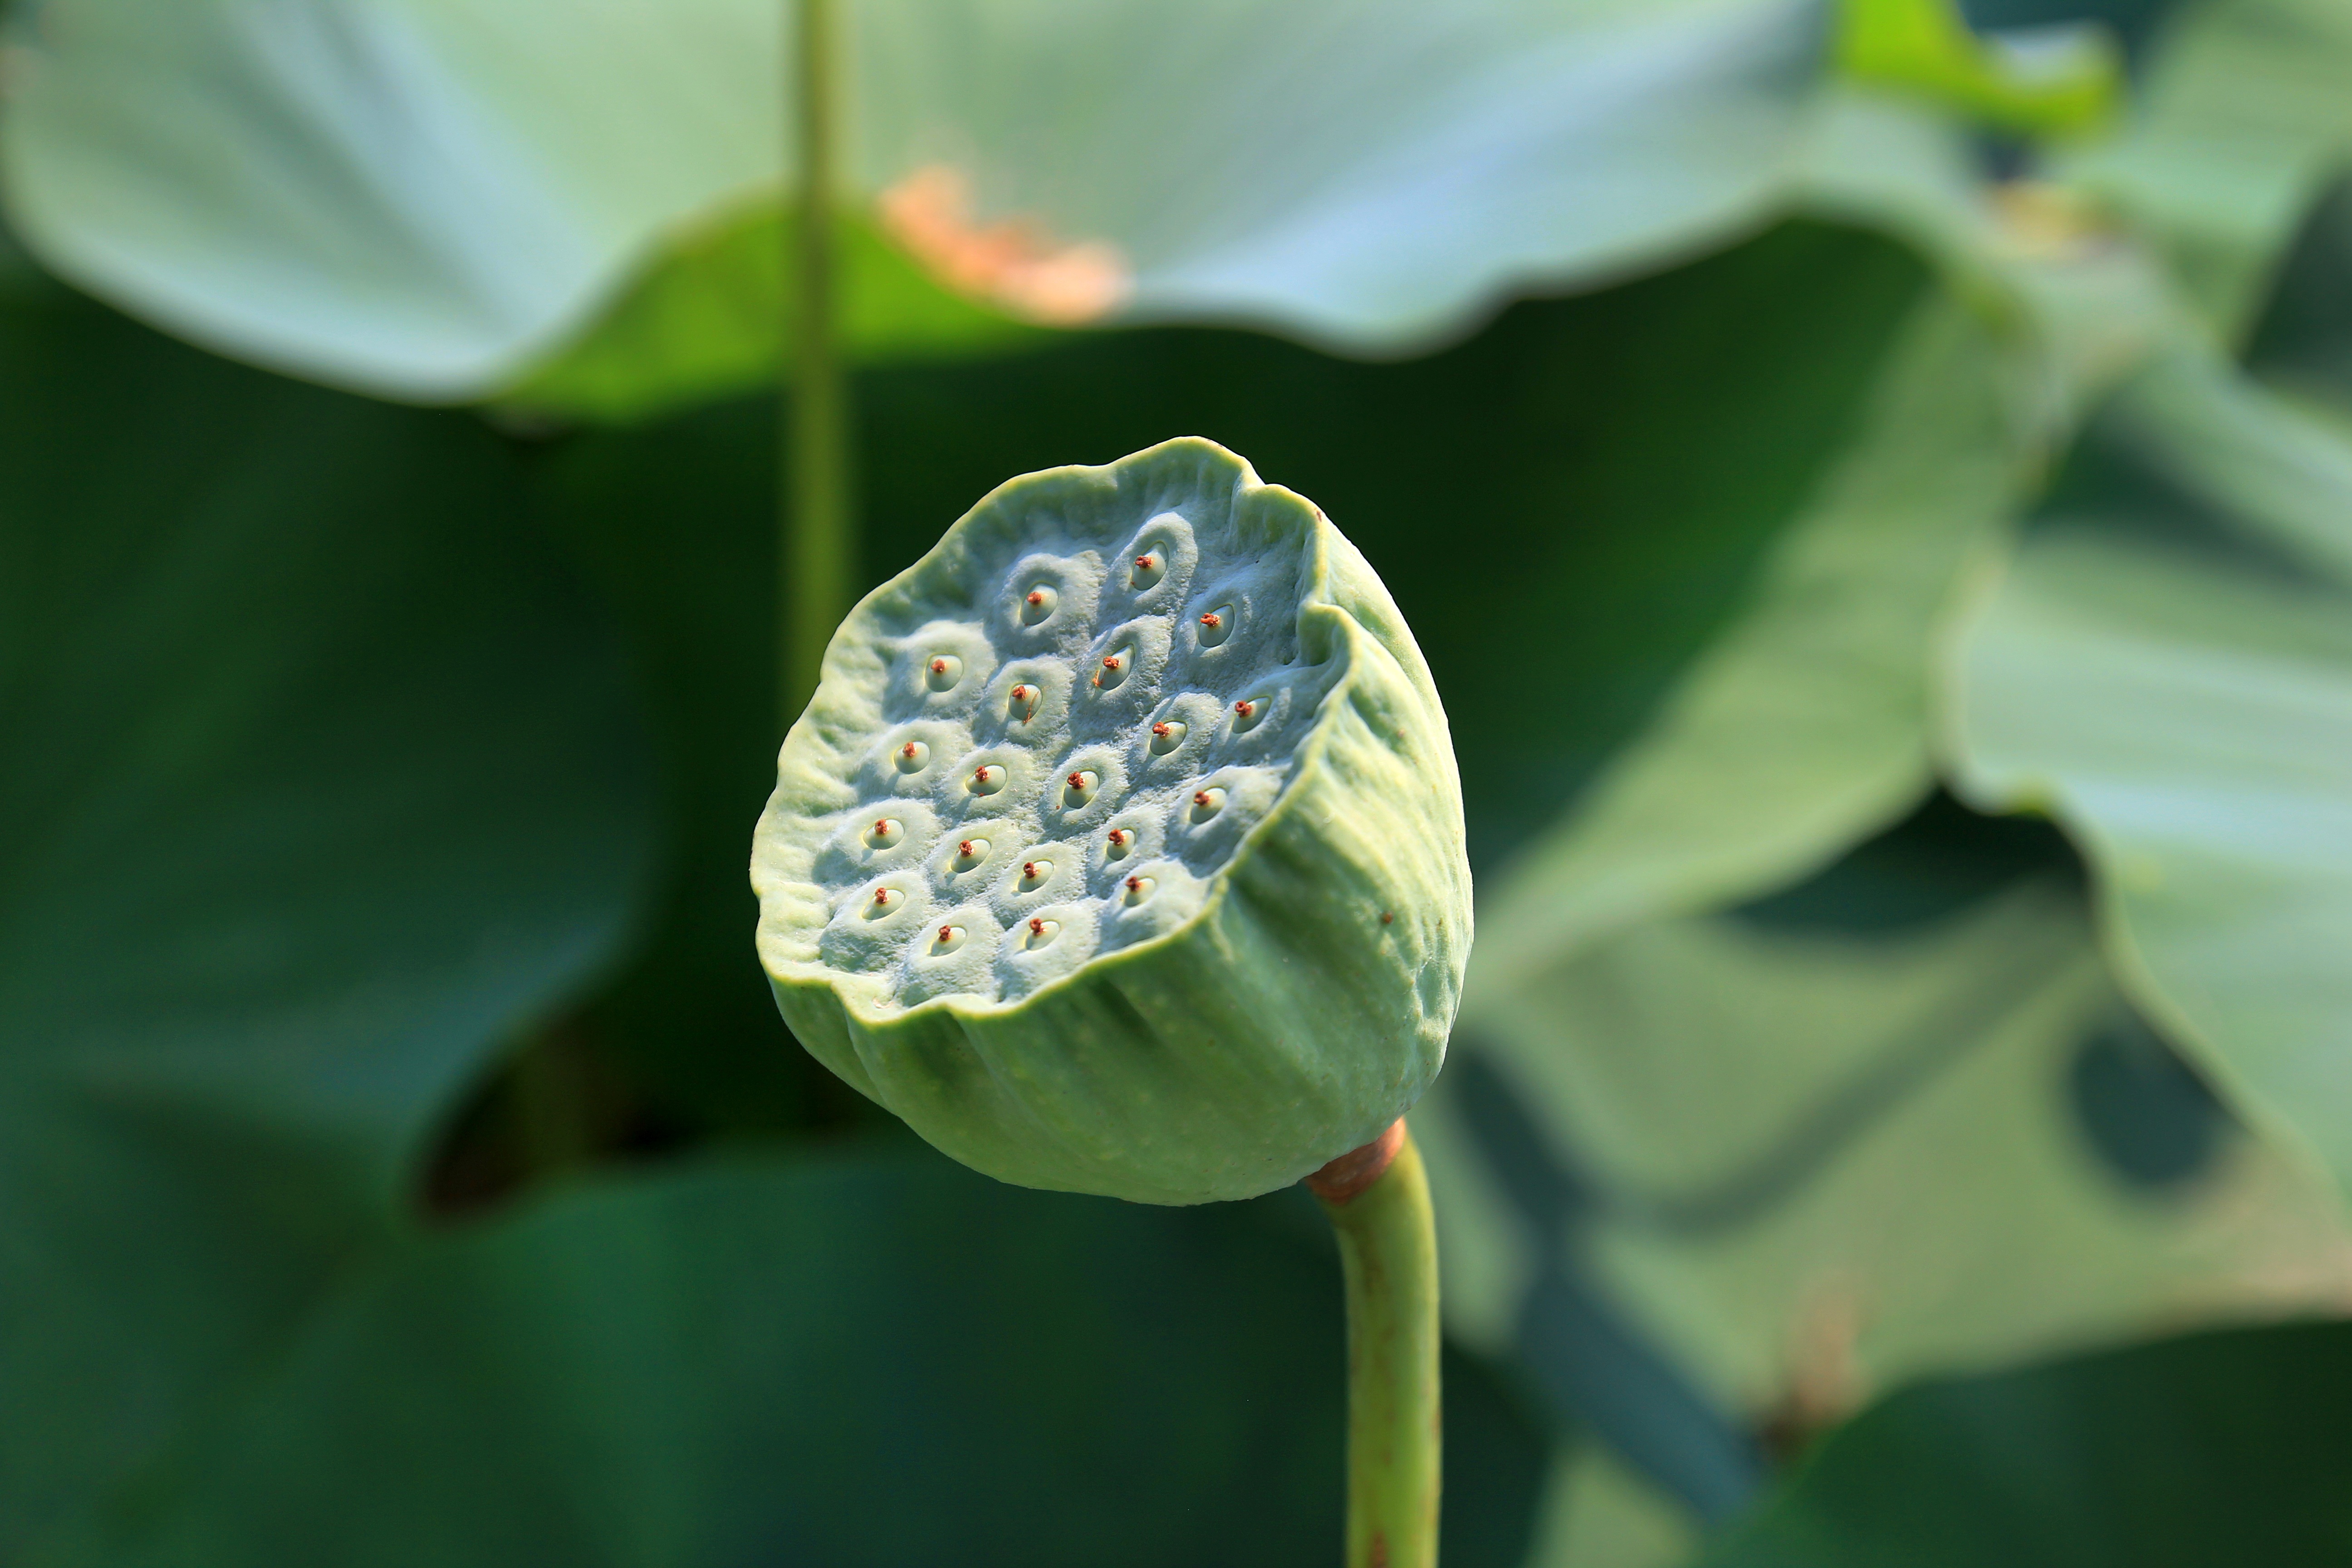
nature, blossom, plant, photography, fruit, leaf, seed, flower, petal, green, tropical, natural, fresh, botany, aquatic, sacred lotus, aquatic plant, flora, wildflower, close up, lotus, bud, macro photography, flowering plant, plant stem, land plant, lotus family, proteales, lotus fruit